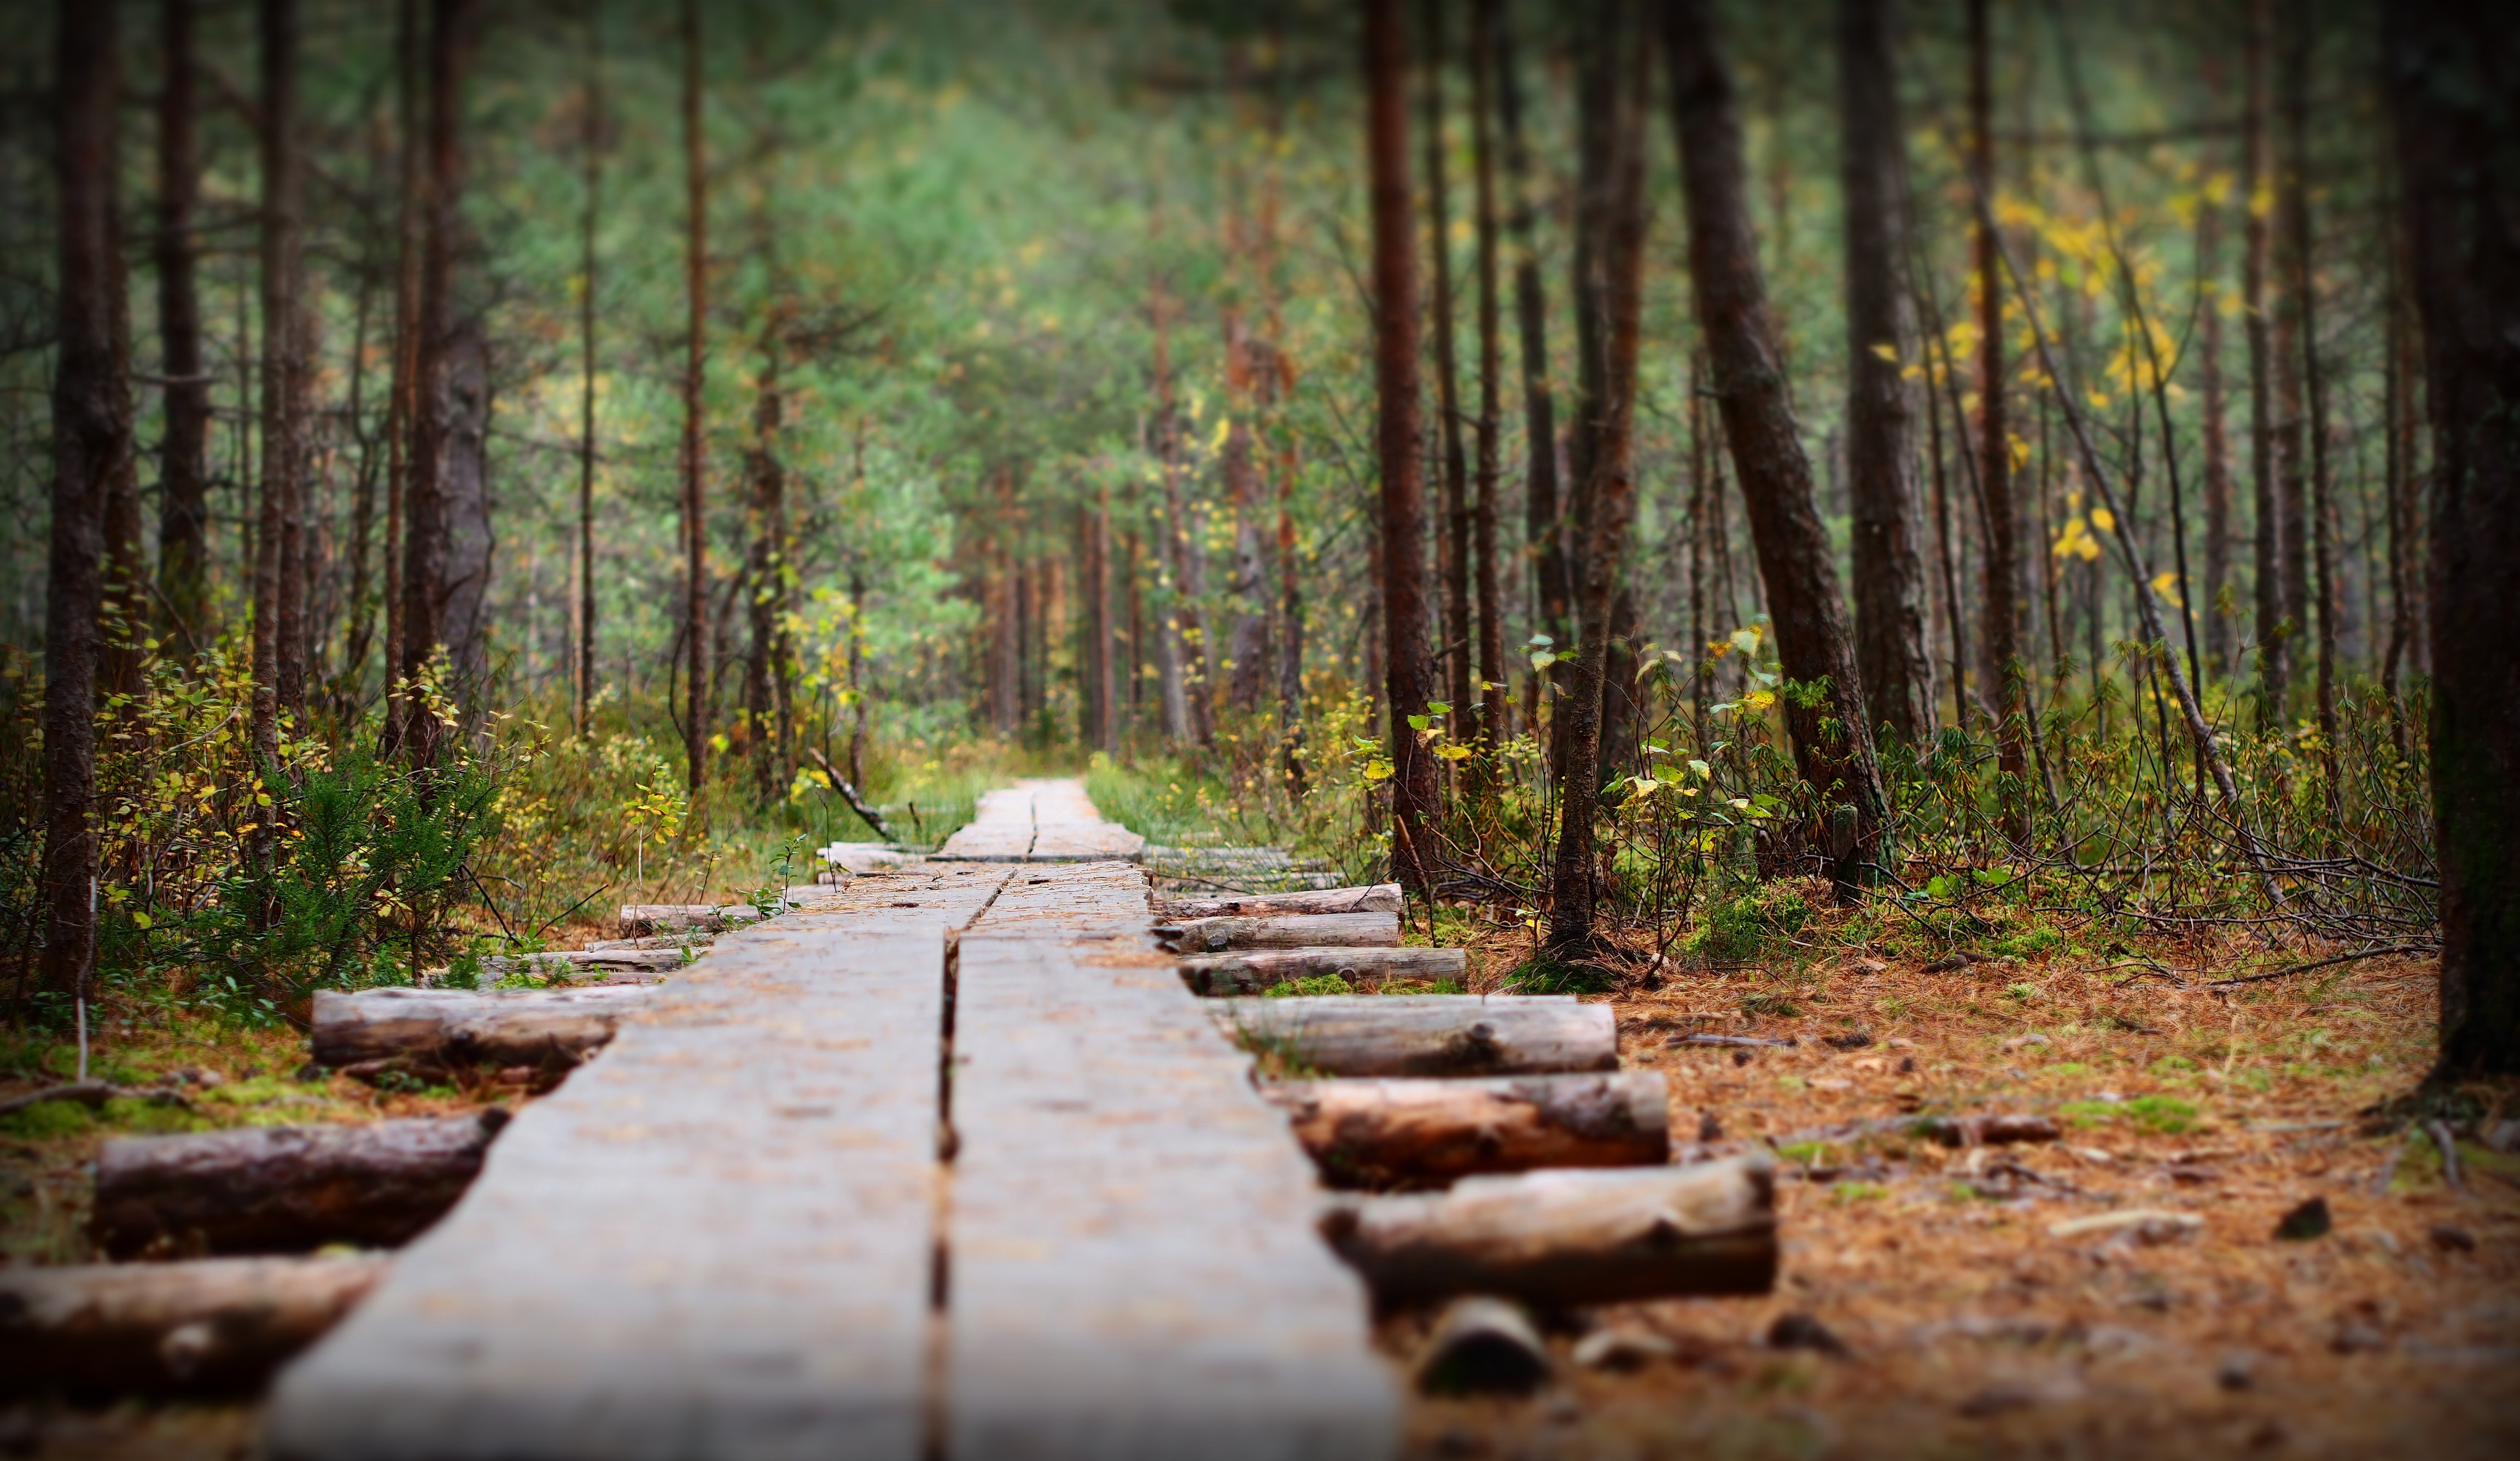
landscape, tree, nature, forest, wilderness, plant, wood, sunlight, morning, leaf, pine, green, autumn, brown, season, pines, woodland, habitat, ecosystem, finnish, the path, pine forest, road through the woods, natural environment, atmospheric phenomenon, woody plant